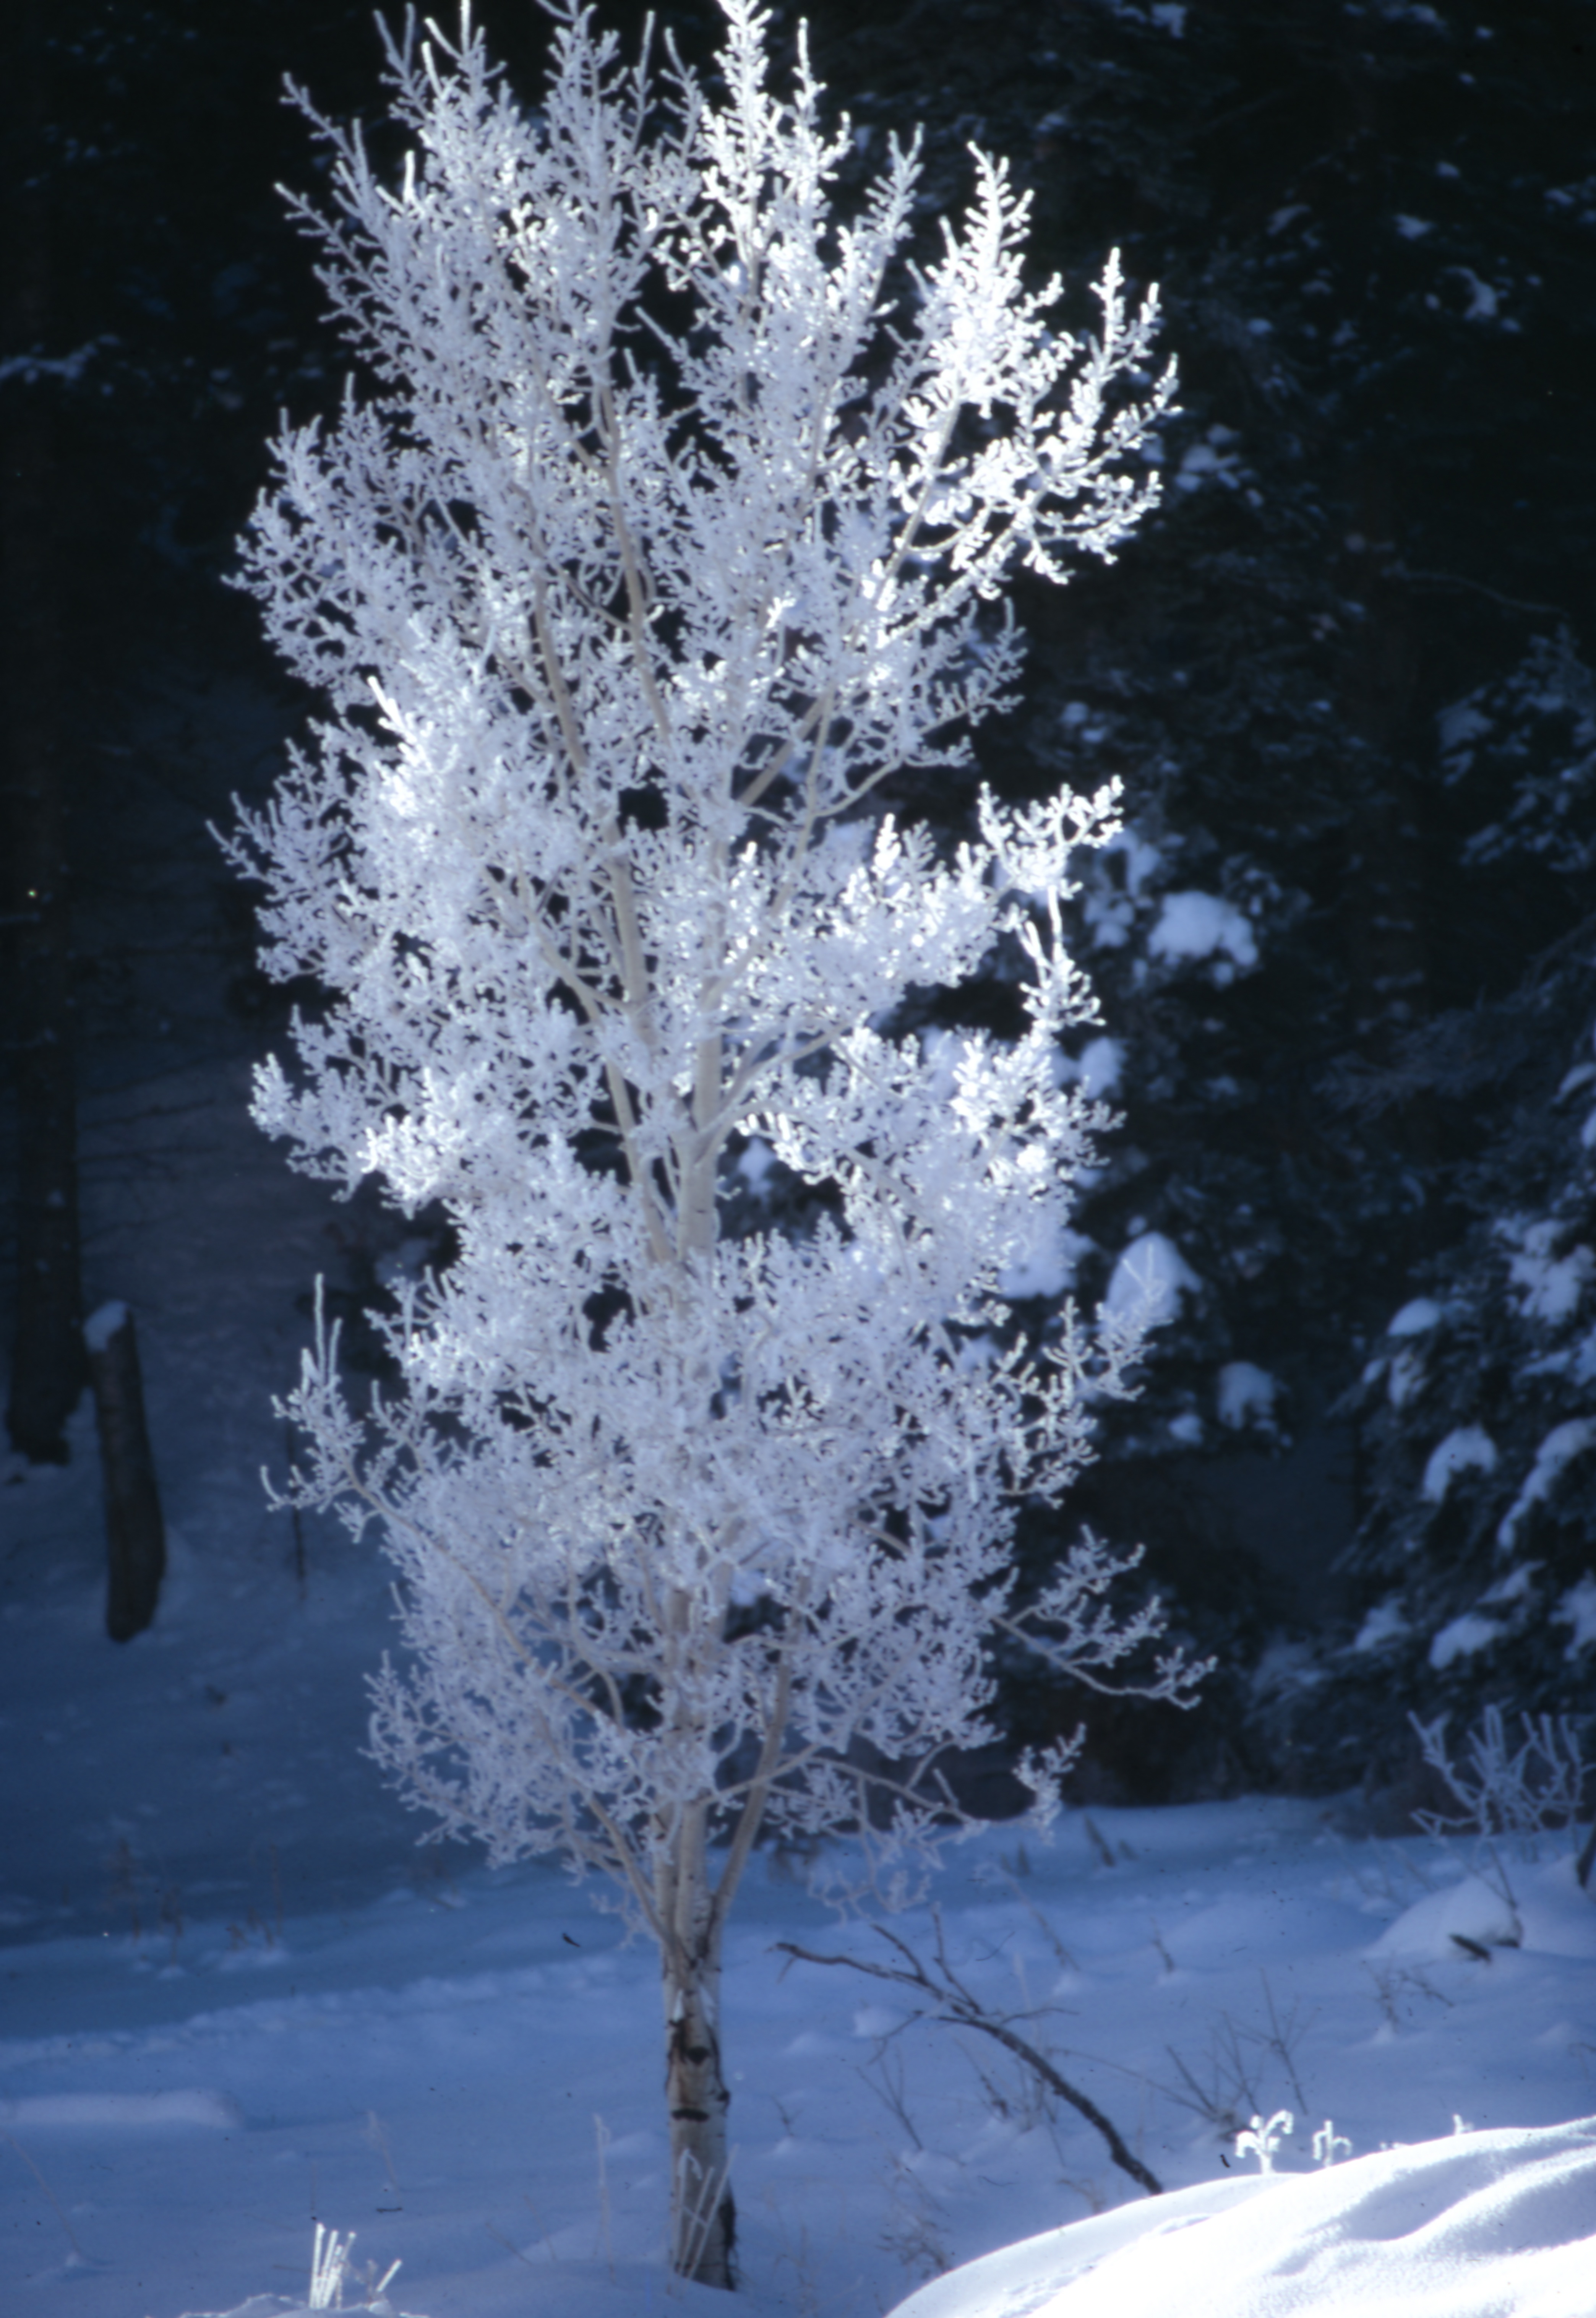
tree, branch, snow, winter, plant, sunlight, frost, ice, weather, fir, season, spruce, icicle, freezing, woody plant